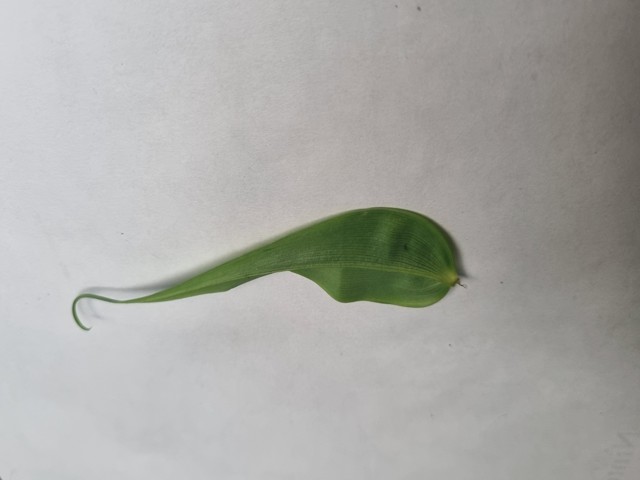
Plant: agnishika